Theresa May

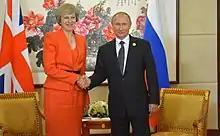
May and Vladimir Putin during the G20 summit in Hangzhou

On 13 July 2016, two days after becoming Leader of the Conservative Party, May was appointed prime minister by Queen Elizabeth II, becoming the second female British prime minister after Margaret Thatcher. Addressing the world's media outside 10 Downing Street, May said that she was "honoured and humbled" to become prime minister. On becoming prime minister, May became the first woman to have held two of the Great Offices of State.